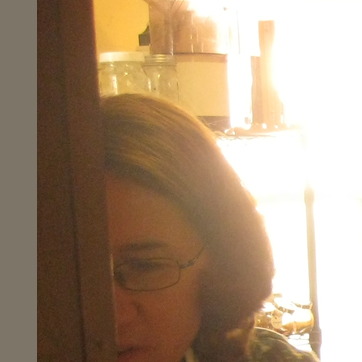
Material: hair